Bray-Barron House

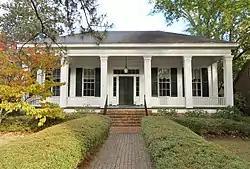
The Bray-Barron House in 2011

The Bray-Barron House is a historic house in Eufaula, Alabama, United States. It was built prior to 1850 for Nathan Bray, who went on to serve in the Confederate States Army during the American Civil War of 1861–1865 alongside his three brothers. The house remained in the family until 1963. It was purchased by N. G. Barron and his wife Ruby Hutton Barron in 1965. It has been listed on the National Register of Historic Places since May 27, 1971.